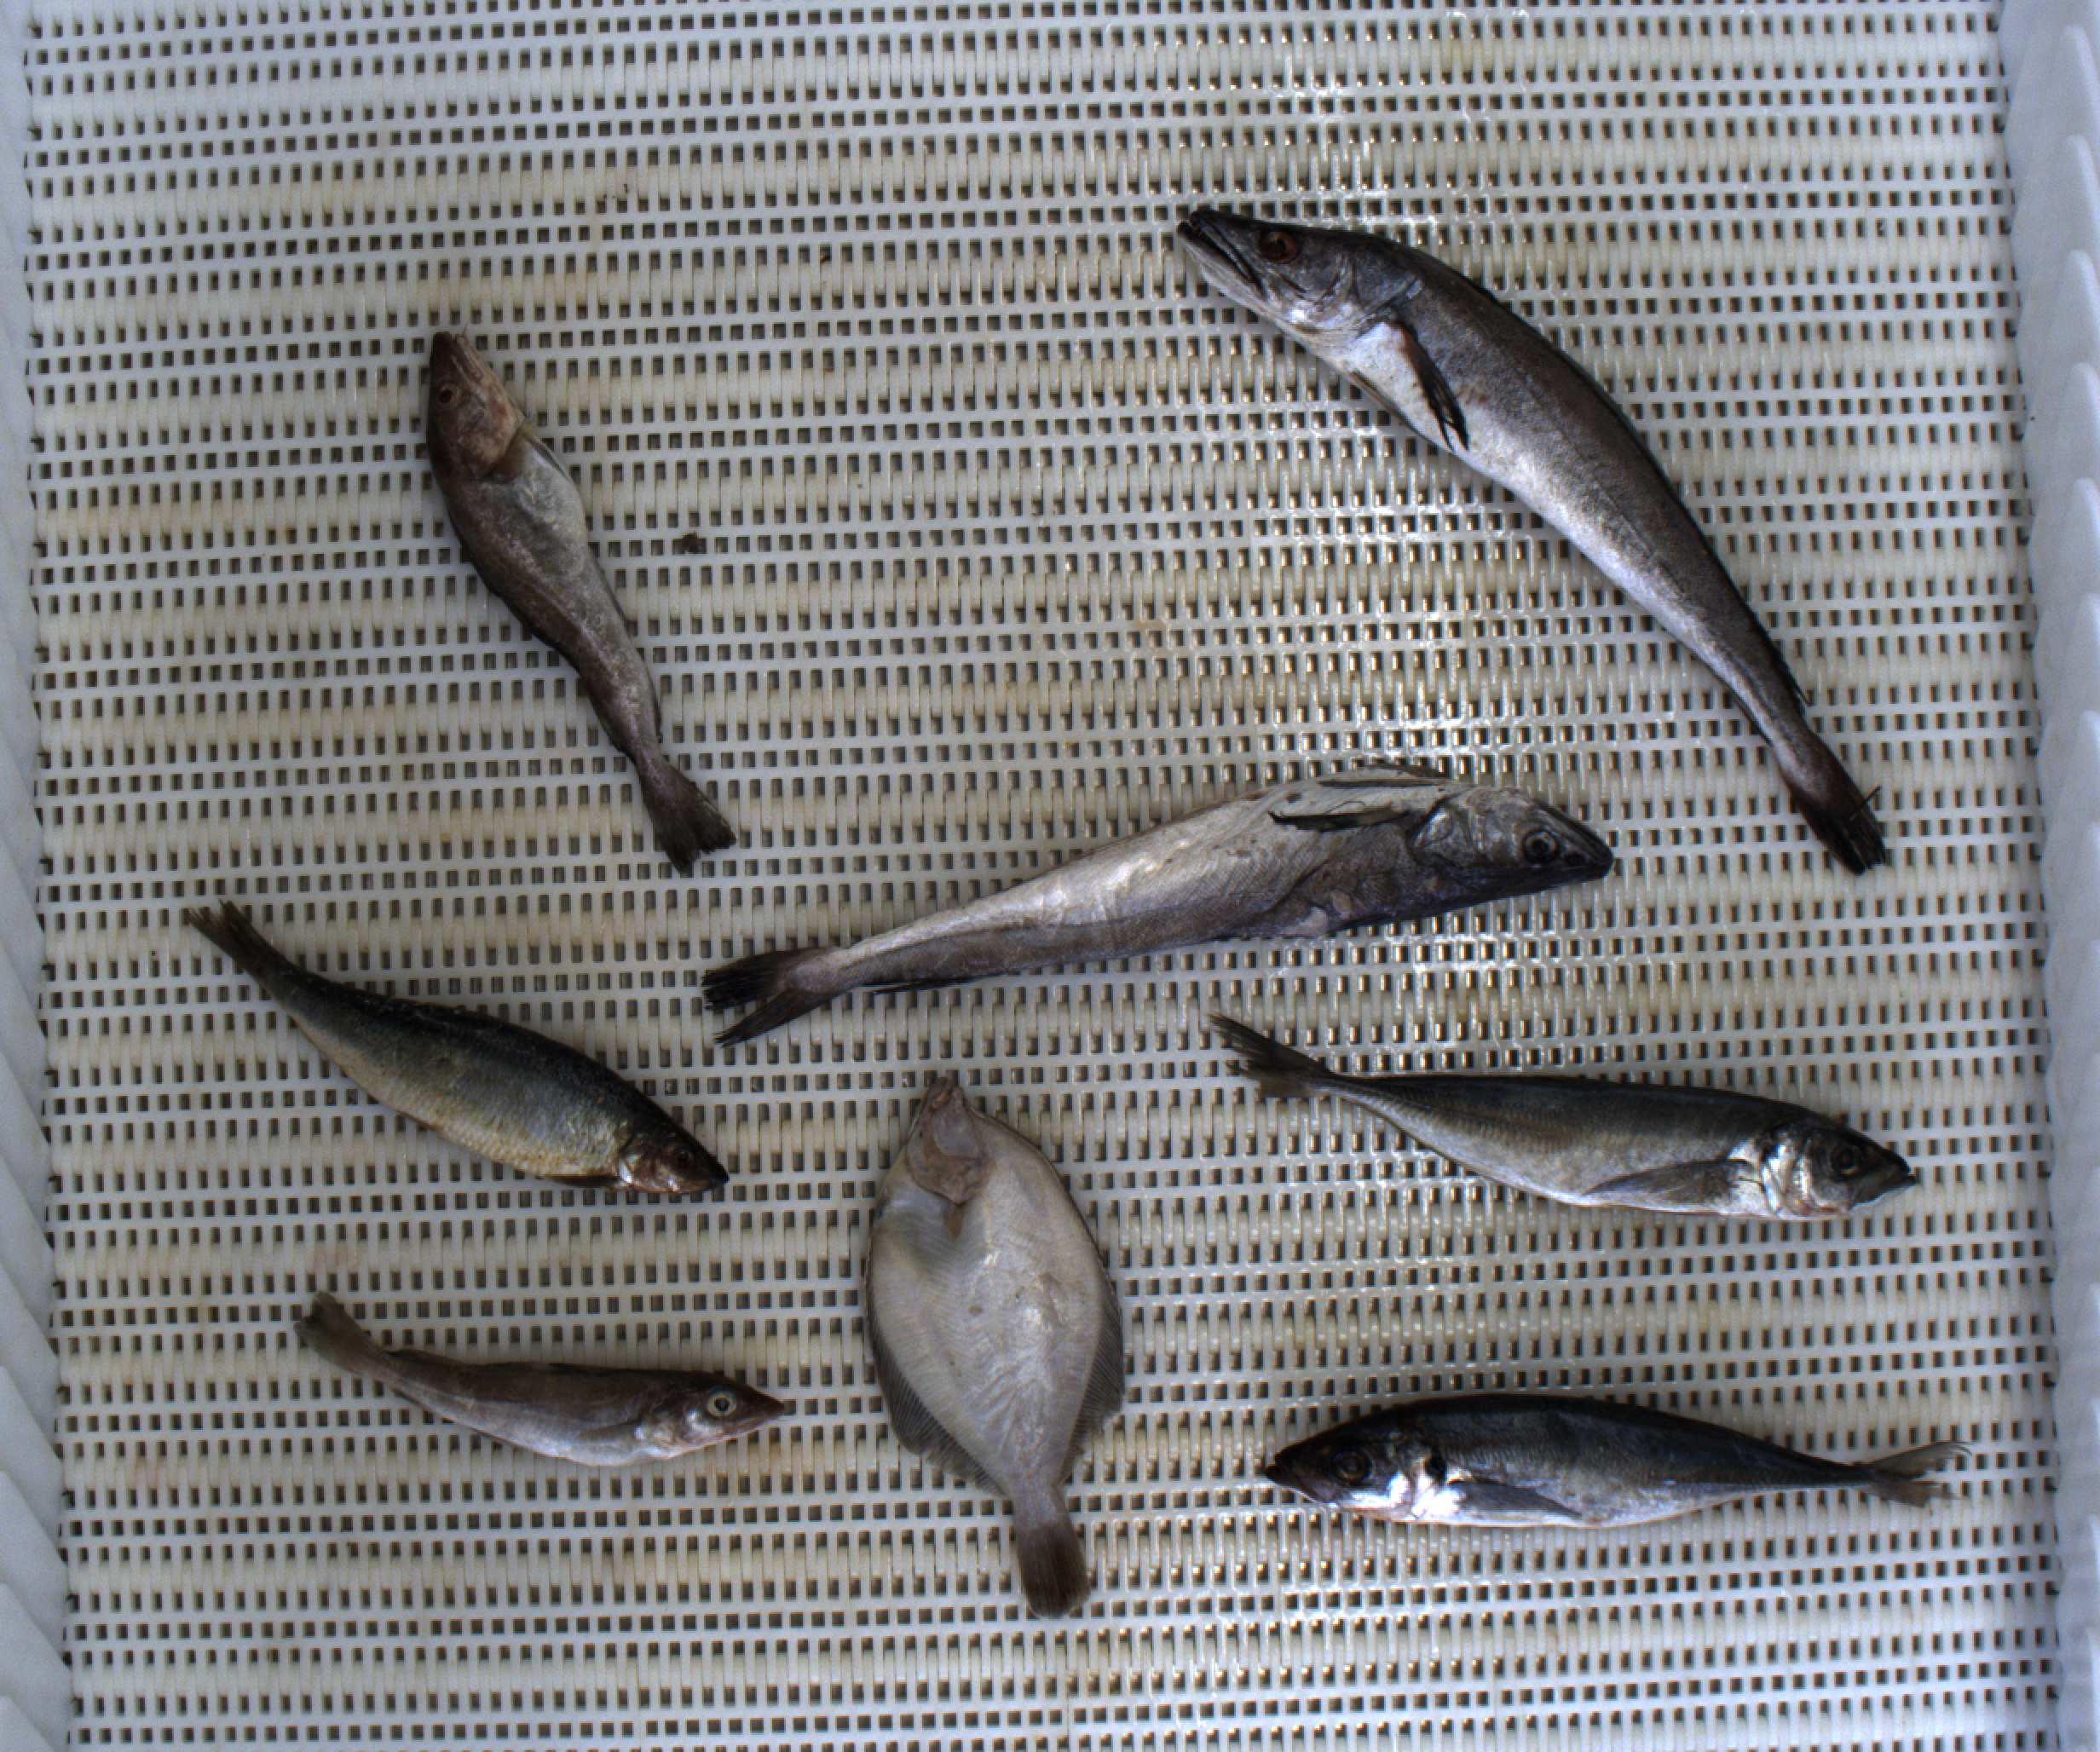
Total fish: 8
Cod: 2
Haddock: 0
Whiting: 0
Hake: 2
Horse mackerel: 2
Saithe: 0
Other: 2